Water rail

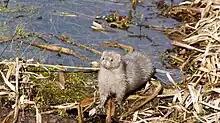

The water rail's numbers are declining, but it has a large population of 100,000–1,000,000 adults and a huge breeding range estimated at ; it is therefore classed as "least concern" on the IUCN Red List. In most European countries, the population is either stable or decreasing slightly due to loss of habitat. The rail's range and numbers are increasing in Morocco, with breeding as far south as Oued Massa. Little is known about the Asian range, but "korejewi" is a common breeder in Pakistan and Kashmir.